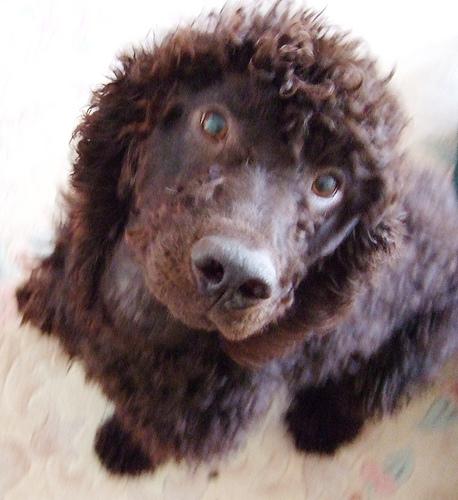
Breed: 219-n000066-Irish_water_spaniel